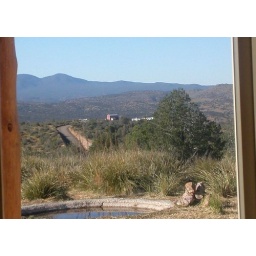
First view out our kitchen window in the morning.